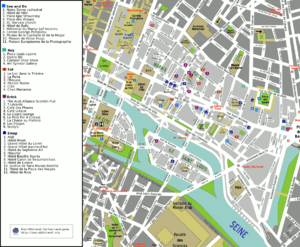
Cet article tente de recenser les principales œuvres d'art public du 4ᵉ arrondissement de Paris, en France.
Cet article donne une liste des voies du 4ᵉ arrondissement de Paris, en France.
Le 4ᵉ arrondissement de Paris se situe sur la rive droite de la Seine. Il est bordé à l'ouest par le 1ᵉʳ arrondissement, au nord par le 3ᵉ arrondissement, à l'est par les 11ᵉ et 12ᵉ arrondissements et au sud par la Seine et le 5ᵉ arrondissement. La partie orientale de l'île de la Cité ainsi que l'île Saint-Louis font elles aussi partie du 4ᵉ arrondissement. L'île Saint-Louis est le résultat de l'union au Moyen Âge de l'île Notre-Dame et de l'île aux Vaches.
L’île Saint-Louis est une île située sur le fleuve de la Seine, en plein cœur de Paris, dans le 4ᵉ arrondissement, juste en amont de l’île de la Cité. L’île Saint-Louis comptait une population de 2 323 habitants au 1ᵉʳ janvier 2016. Les habitants de l’île Saint-Louis sont les Ludovisiens ou les Ludoviciens.